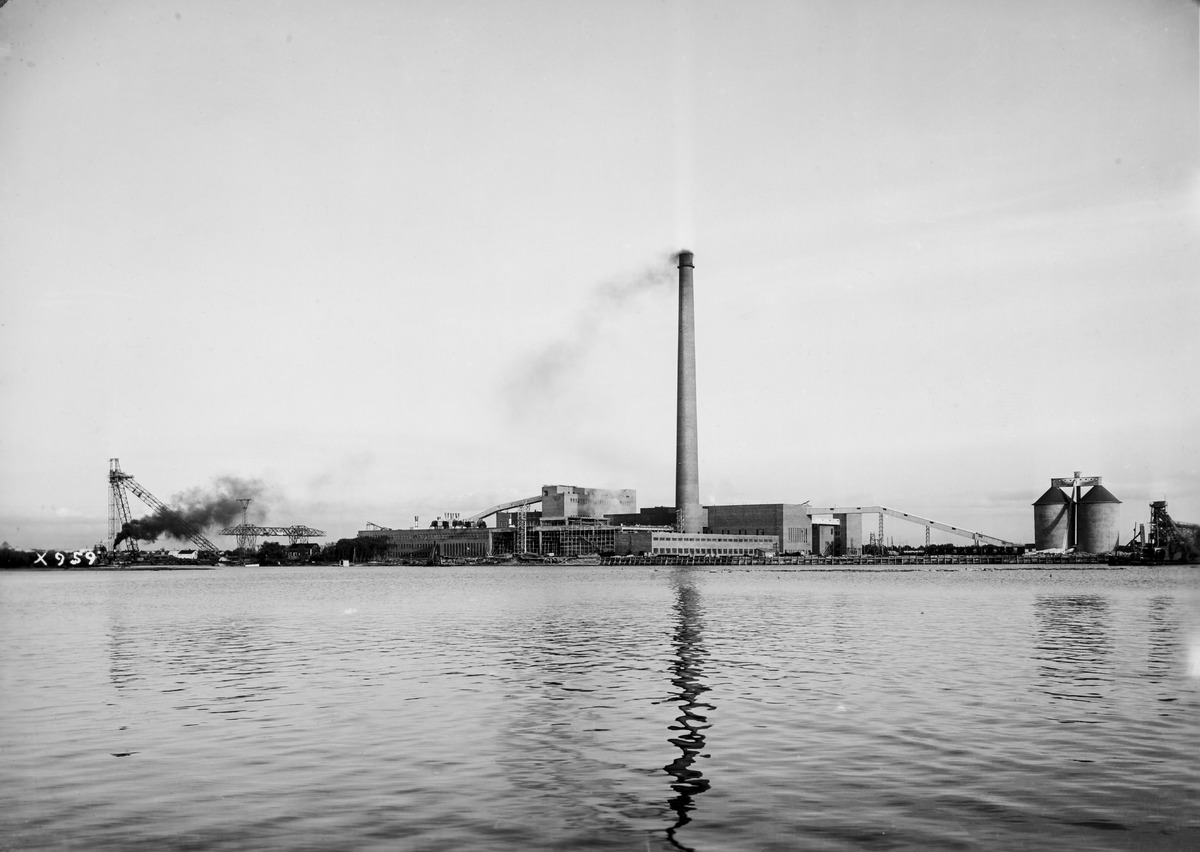
Oulu Oy:n Nuottasaaren tehtaat
The factories of Oulu Oy at Nuottasaari
sisällön kuvaus: Oulu Oy:n Nuottasaaren tehtaitten tehdasrakennuksia 10.10.1937. Kuvassa valmiita ja rakenteilla olevia rakennuksia. content description: Buildings of the factories of Oulu Oy at Nuottasaari on October 10, 1937. Both finished and unfinished buildings in the picture.
Vuosi: 1937
Paikka: Suomi, Oulu, Suomi, Pohjois-Pohjanmaa, Oulu
Aiheet: Oulu Oy; Nuottasaari; ulkokuva; puunjalostus; metsäteollisuus; tehtaat; teollisuusrakennukset; forest industry; wood processing; factories; industrial buildings